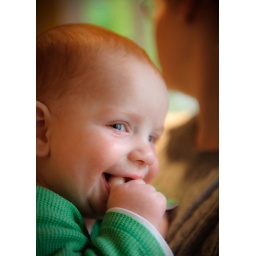
Smiling Patrick in mama's arms on his first St. Patrick's Day, green shirt and all.